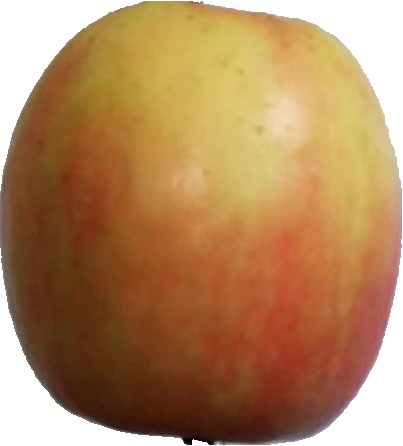
Label: apple_pink_lady_1